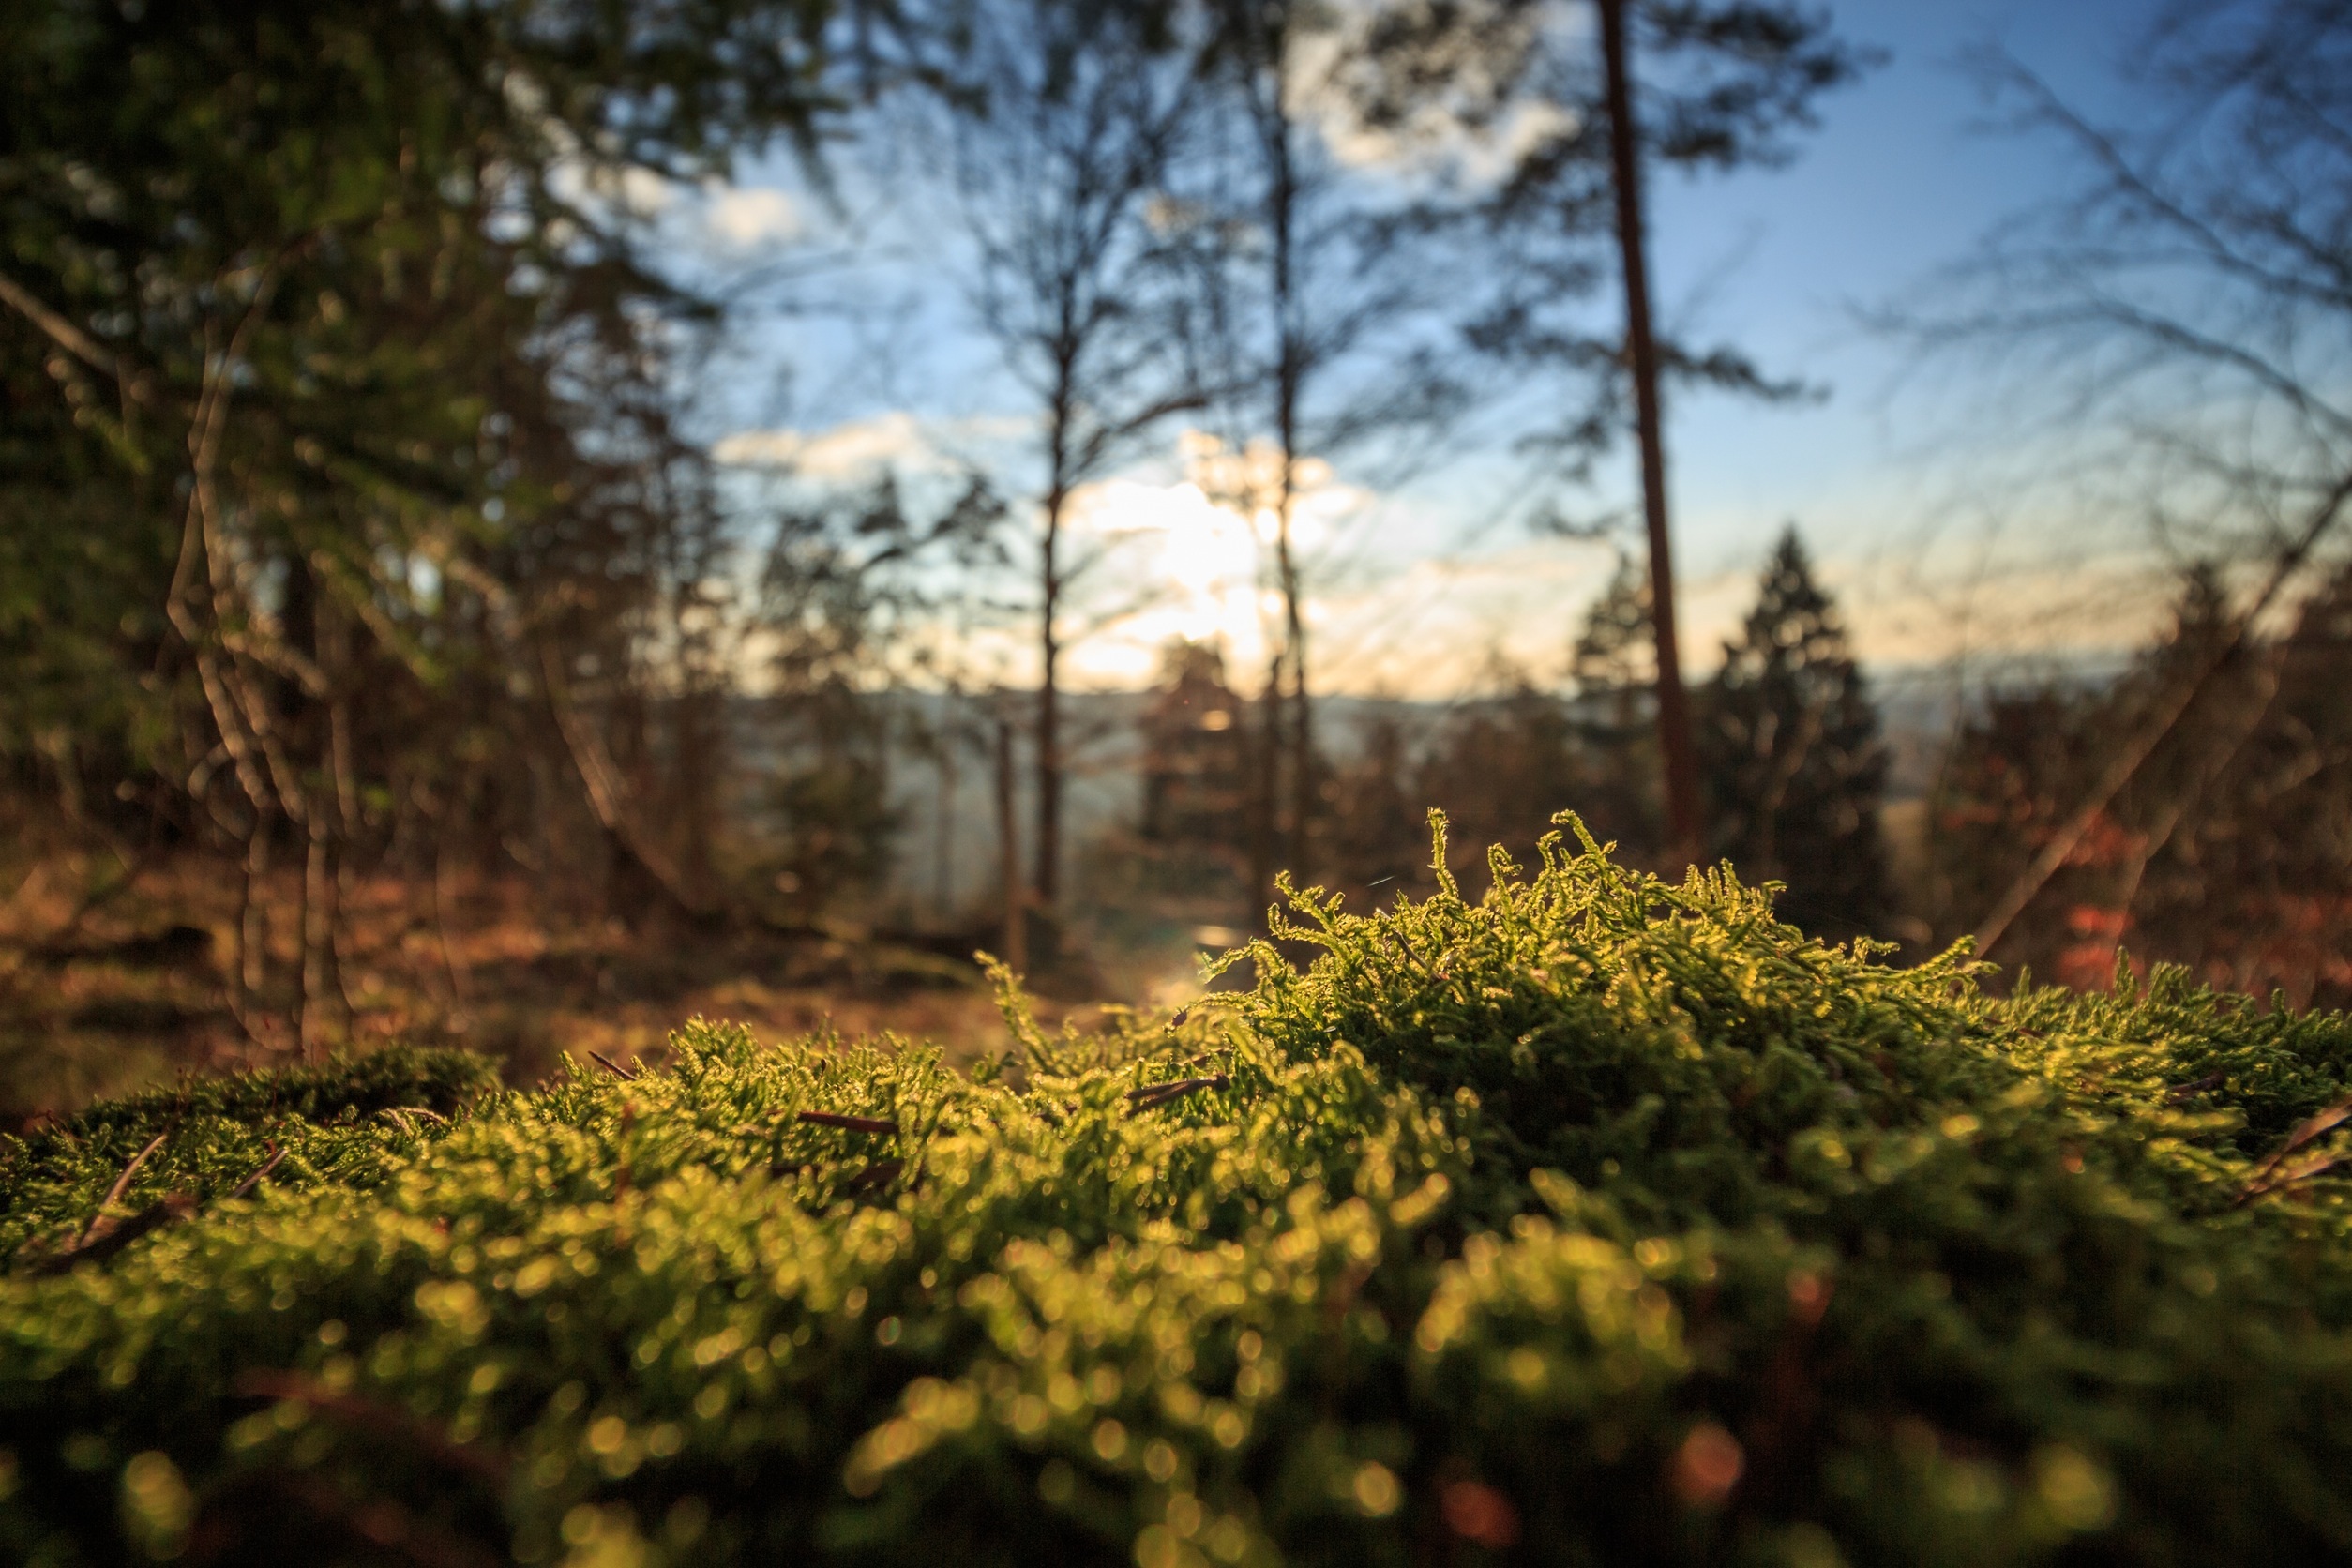
landscape, tree, nature, forest, grass, branch, growth, plant, sunlight, morning, leaf, flower, summer, moss, environment, spring, green, macro, natural, autumn, flora, season, outdoors, background, woodland, habitat, organic, rural area, natural environment, woody plant